Carolus Niellius

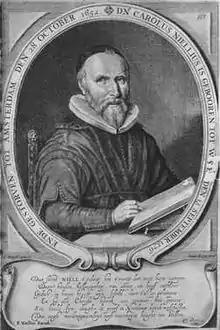
Carolus Niellius, engraving c. 1652.

His father was Charles de Nielles the elder, from Tournai, a Reformed minister who worked in Antwerp and Wesel, and ended his life in 1604 at the Walloon church in Hanau. The son was born at Wesel, and came in 1604 from Cologne to Utrecht as a preacher to the Walloon congregation, on the invitation of Anthoine L'Empereur. His brother Henricus Niellius was another Remonstrant, whose widow married Simon Episcopius.